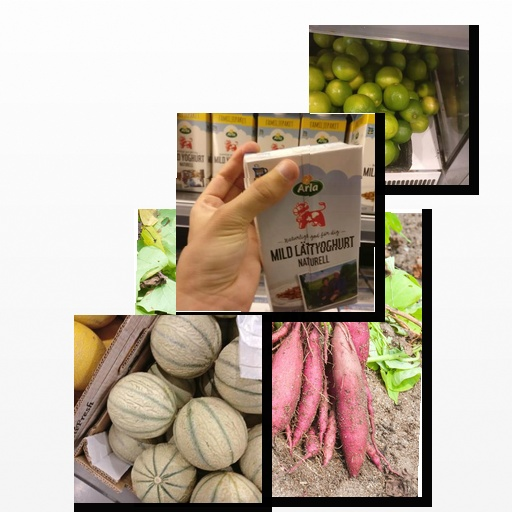
Food items: sweet_potato, melon, natural_low_fat_yogurt, lime